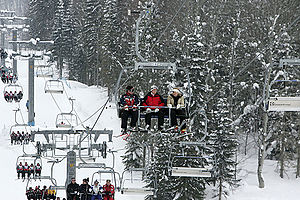
Krasnaja Poljana (Sotji, Krasnodar kraj)
Vladimir Putin i en skilift i Krasnaja Poljana
Krasnaja Poljana er et russisk vintersportssted og bymæssig bebyggelse med 5.022 indbyggere. Bebyggelsen er administrativt underlagt Sotji kommune i Krasnodar kraj.